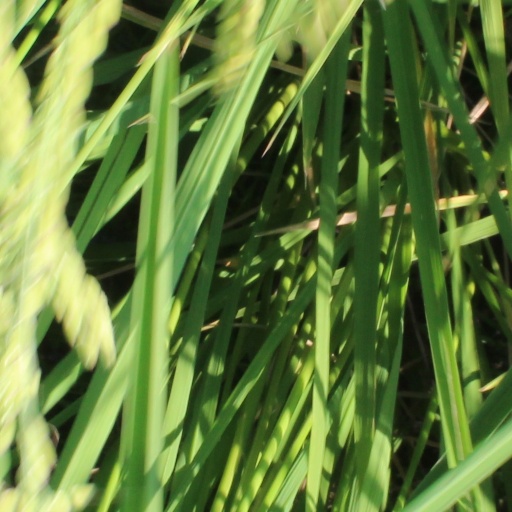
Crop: rice